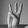
ASL letter: W